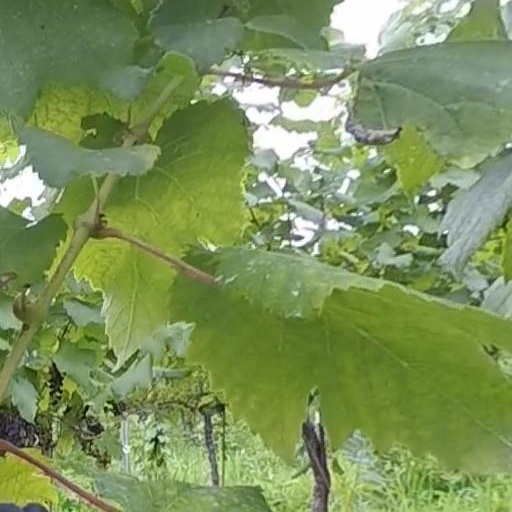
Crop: grape